Andriy Shevchenko

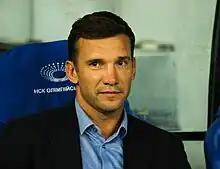
Shevchenko during a game between Ukraine and Iceland in 2016

A fast, hardworking, energetic, and well-rounded striker, Shevchenko was a prolific and highly opportunistic goalscorer, who was usually deployed as an out-and-out striker in a centre-forward role, although he was capable of operating anywhere along the front line, and often played in a free role, in which he could attack from the left wing, and get past opposing defenders with his runs into the penalty area, courtesy of his pace and movement off the ball. He also occupied a wider position as an outright winger on the left flank at times, in particular at the beginning of his career, and also during his second stint with Dynamo Kyiv during his later years; he was also capable of playing on the right. Shevchenko was also effective from set-pieces, and was an accurate penalty taker. A strong and physical striker with a clinical eye for goal, he was primarily known for his excellent positional sense, movement off the ball, and finishing ability inside the box, as well as his composure in front of goal; moreover, he possessed a powerful and accurate shot with either foot, from both inside and outside the area. Although he was not known to take part in aerial duels frequently, he was also good in the air, due to his heading ability. Often compared by pundits to fellow former Milan striker Marco van Basten, although he was not as elegant as the Dutch forward, he also possessed good technical skills himself, which along with his pace and physicality, made him effective when dribbling or carrying the ball at speed on the run. Furthermore, despite mainly being a goalscorer, he was capable of playing off of his teammates and providing assists, in addition to scoring goals himself, due to his link-up play.